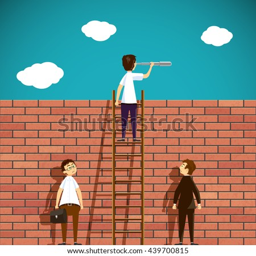
man standing on a ladder .